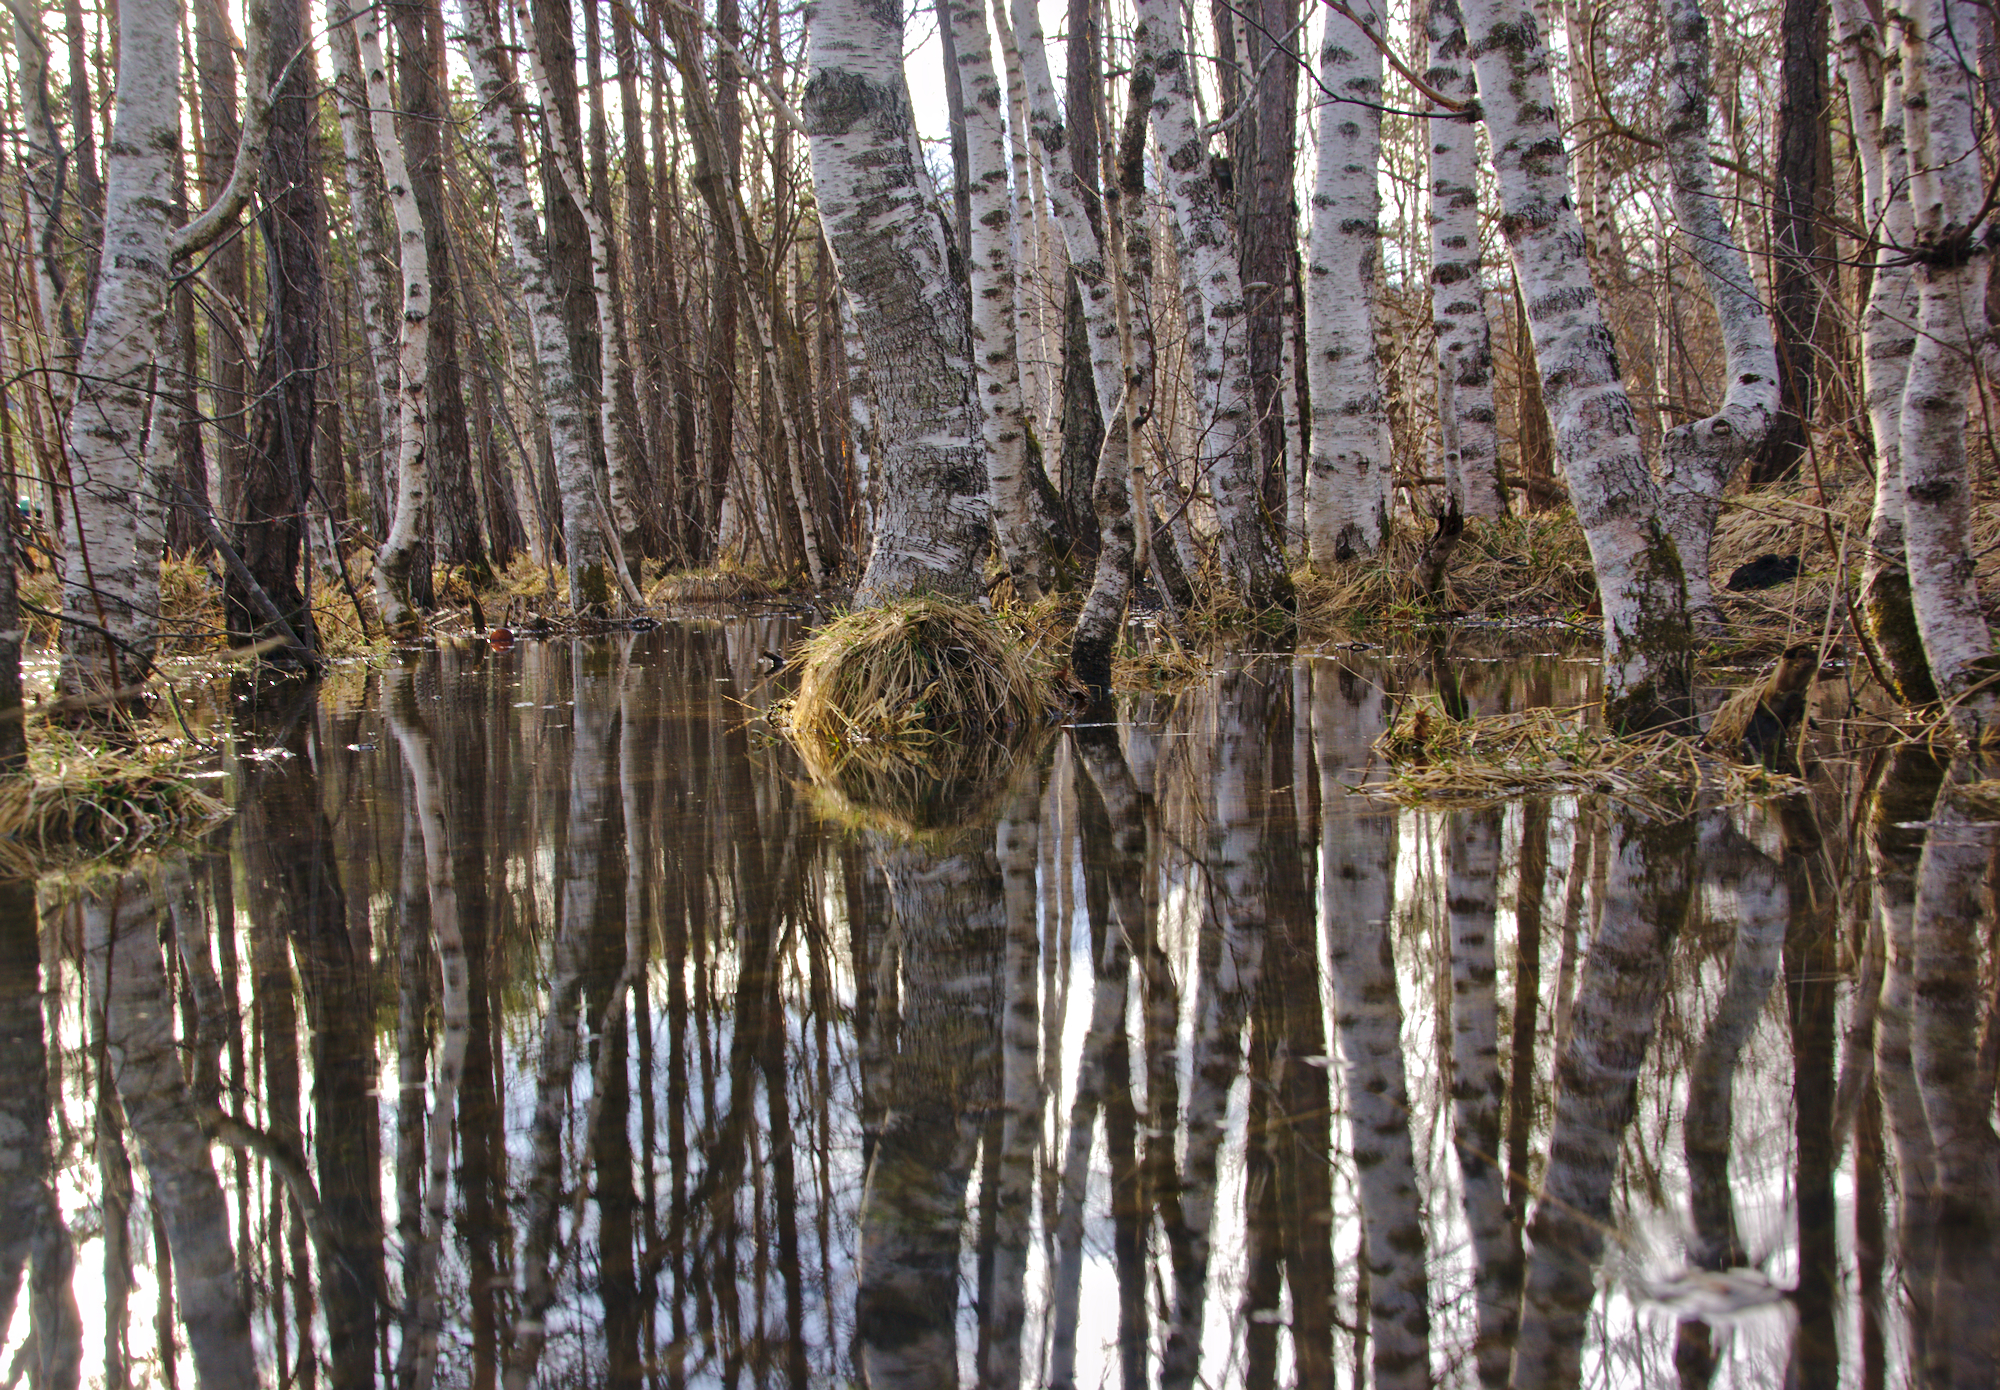
tree, forest, swamp, wilderness, branch, winter, plant, trunk, formation, ice, reflection, birch, autumn, season, austria, wetland, tirol, woodland, habitat, ecosystem, seefeld, biome, natural environment, woody plant, temperate coniferous forest, land plant